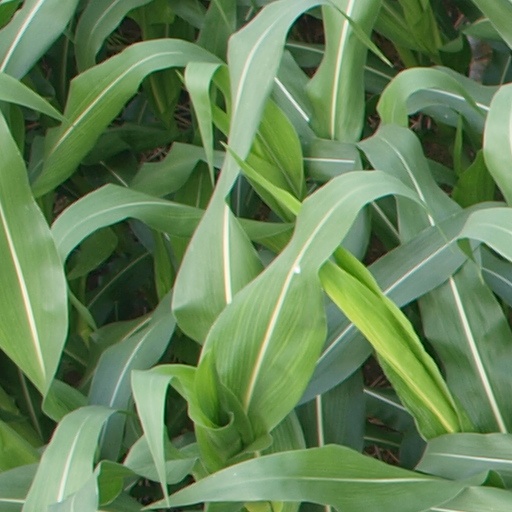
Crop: maize; corn